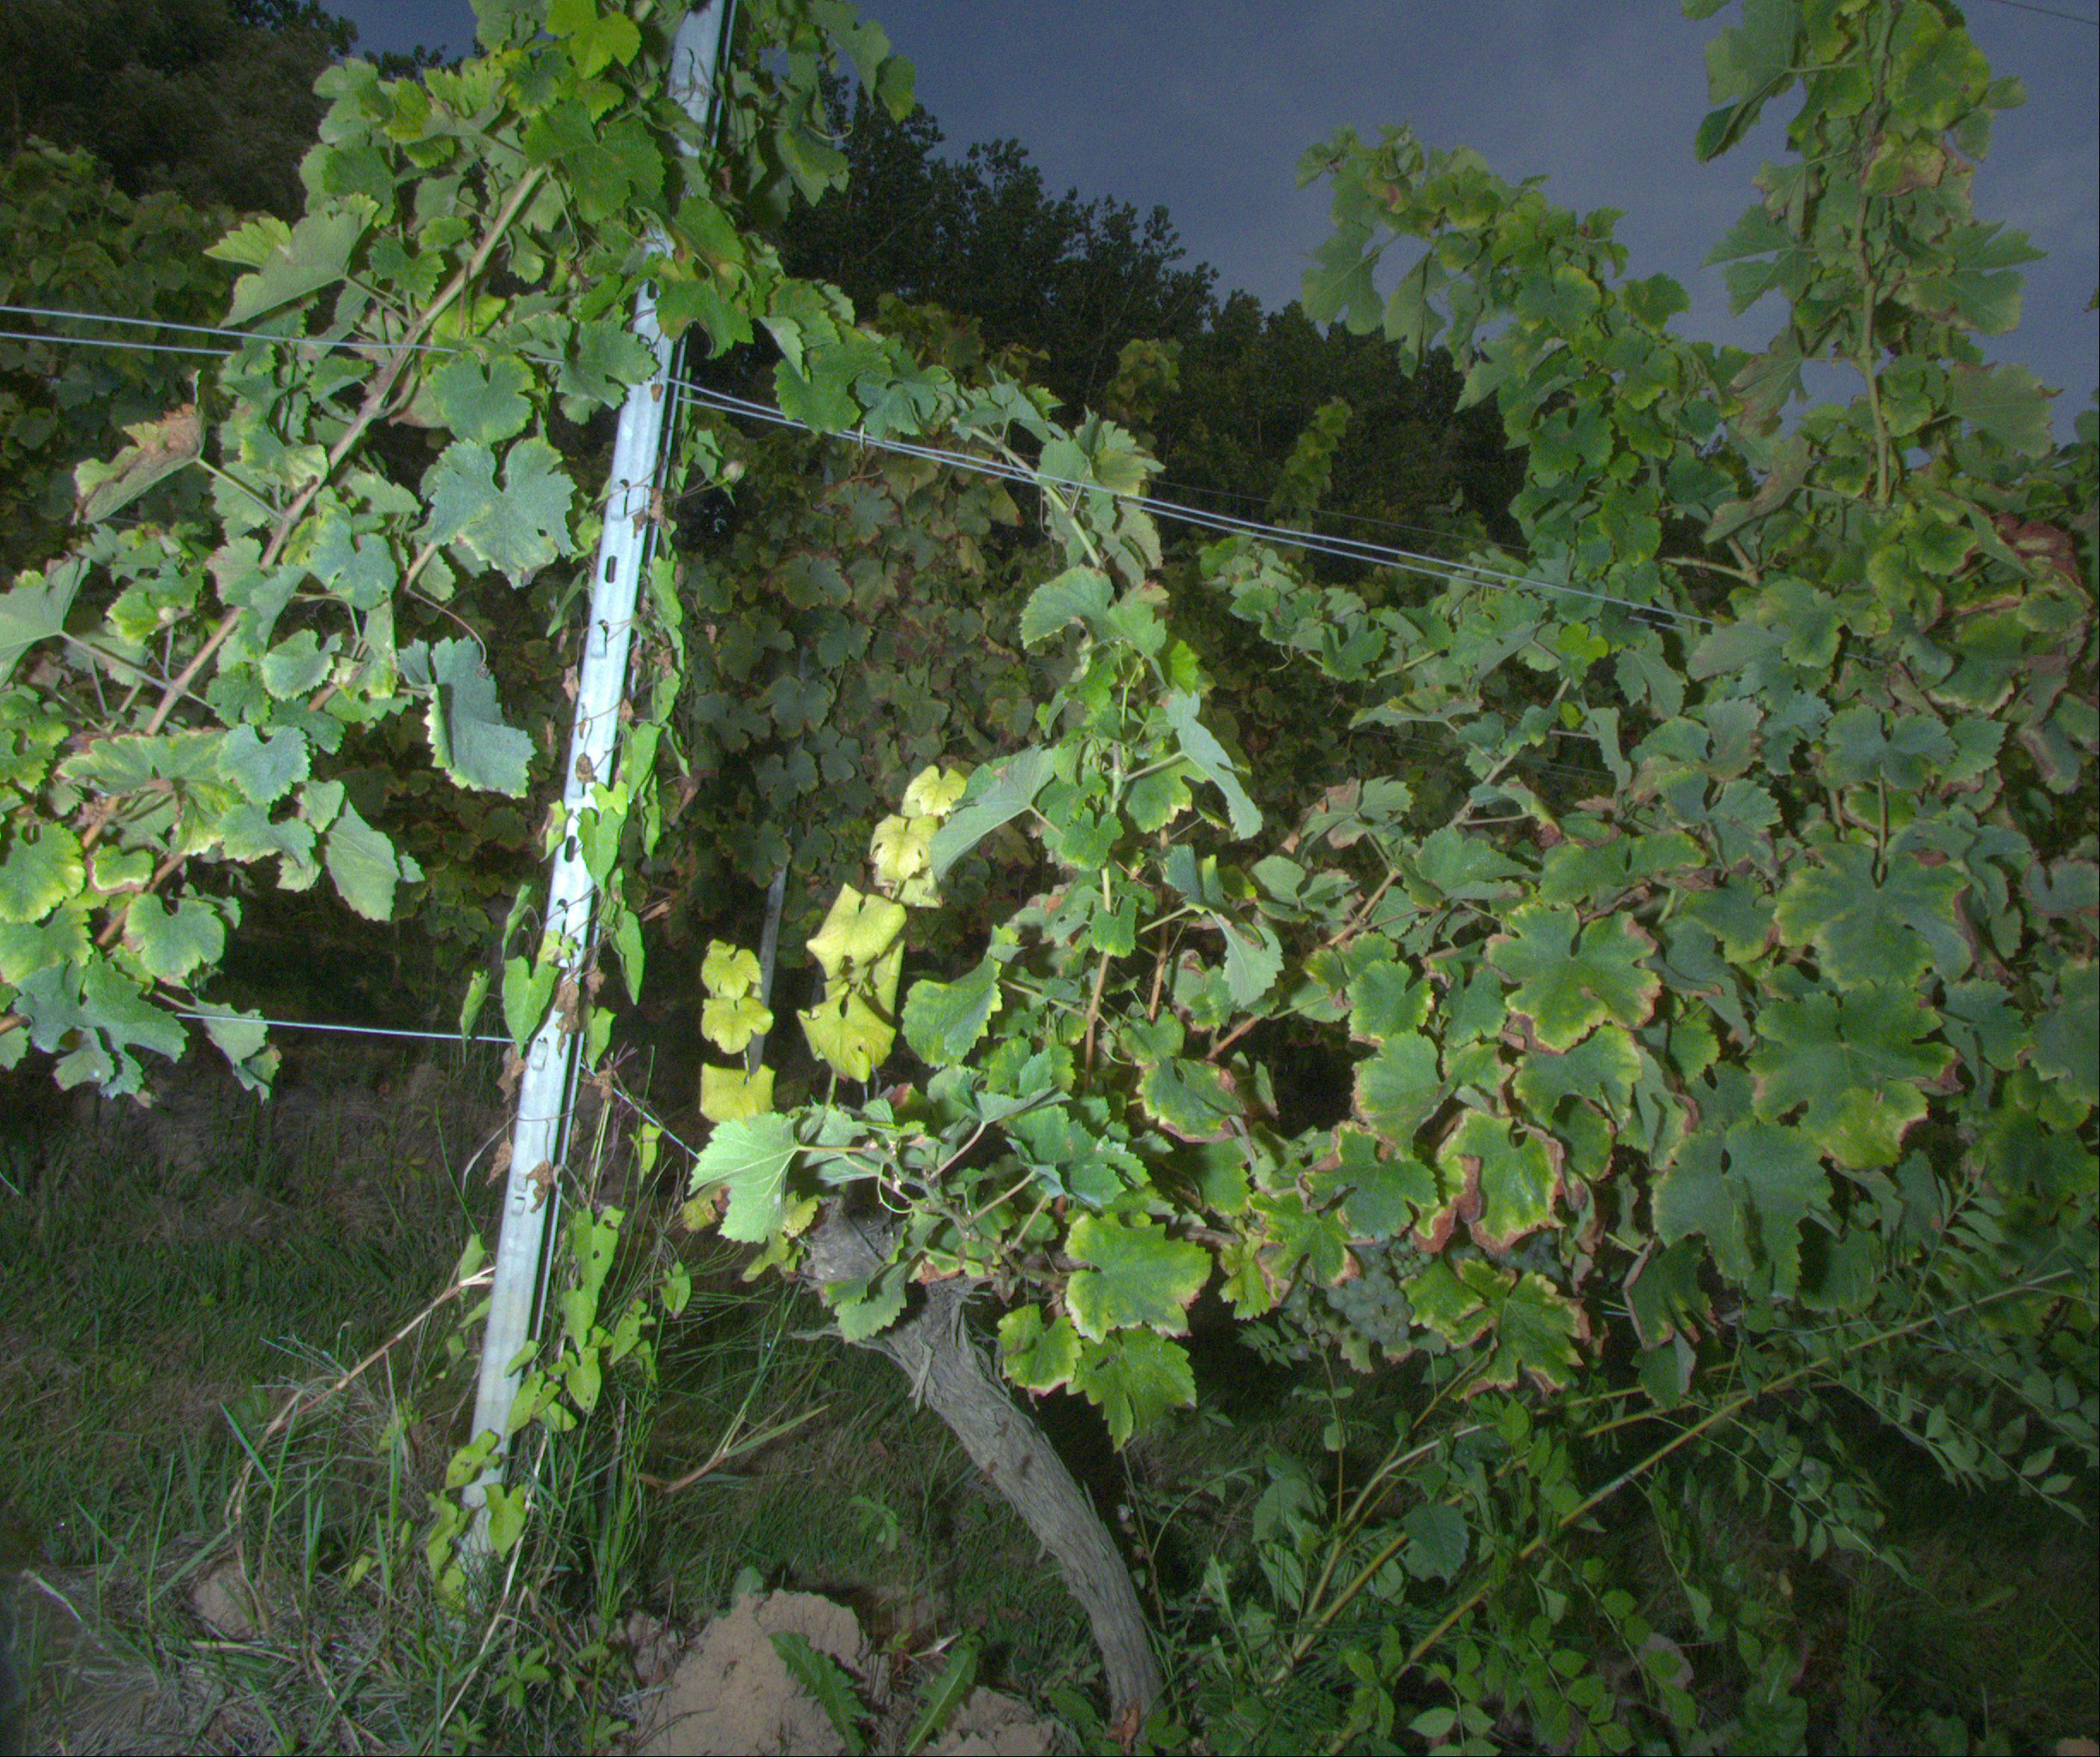
Grape variety: sauvignon-blanc
Disease: Flavescence dorée (fd)